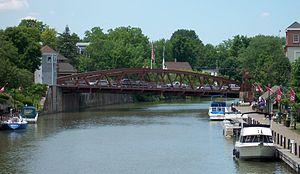
Le transport aux États-Unis est dominé par les transports de voyageurs, par l'avion et l'automobile ; et pour les transports de marchandises, par le bateau, le camion et le train. Les infrastructures de transport ont eu un rôle majeur dans la mise en valeur des ressources naturelles du pays, sa maîtrise territoriale et son accès au rang de superpuissance.
Fairport est un village du comté de Monroe situé à l'est de Rochester dans l'État de New York. Il comptait 5 740 habitants en 2000.